Marburg virus disease

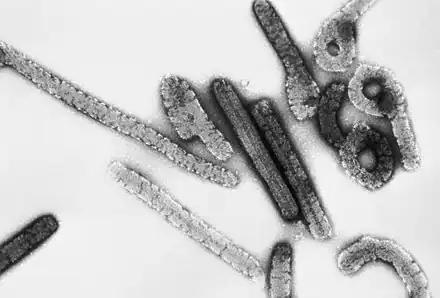
Transmission electron micrograph of Marburg virus

Marburg virus disease (MVD), formerly Marburg hemorrhagic fever (MHF) is a viral hemorrhagic fever in human and non-human primates caused by either of the two Marburgviruses: Marburg virus (MARV) and Ravn virus (RAVV). Its clinical symptoms are very similar to those of Ebola virus disease (EVD).